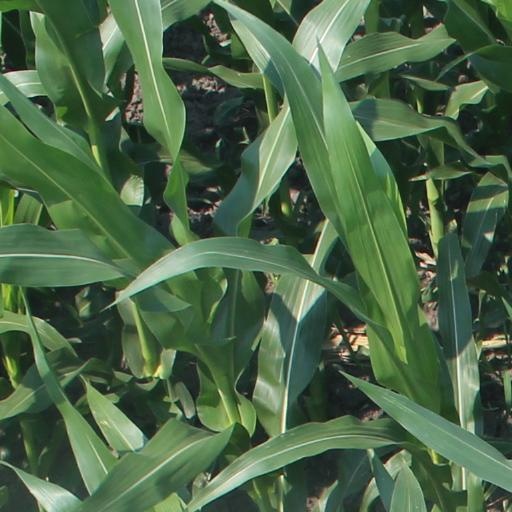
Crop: maize; corn